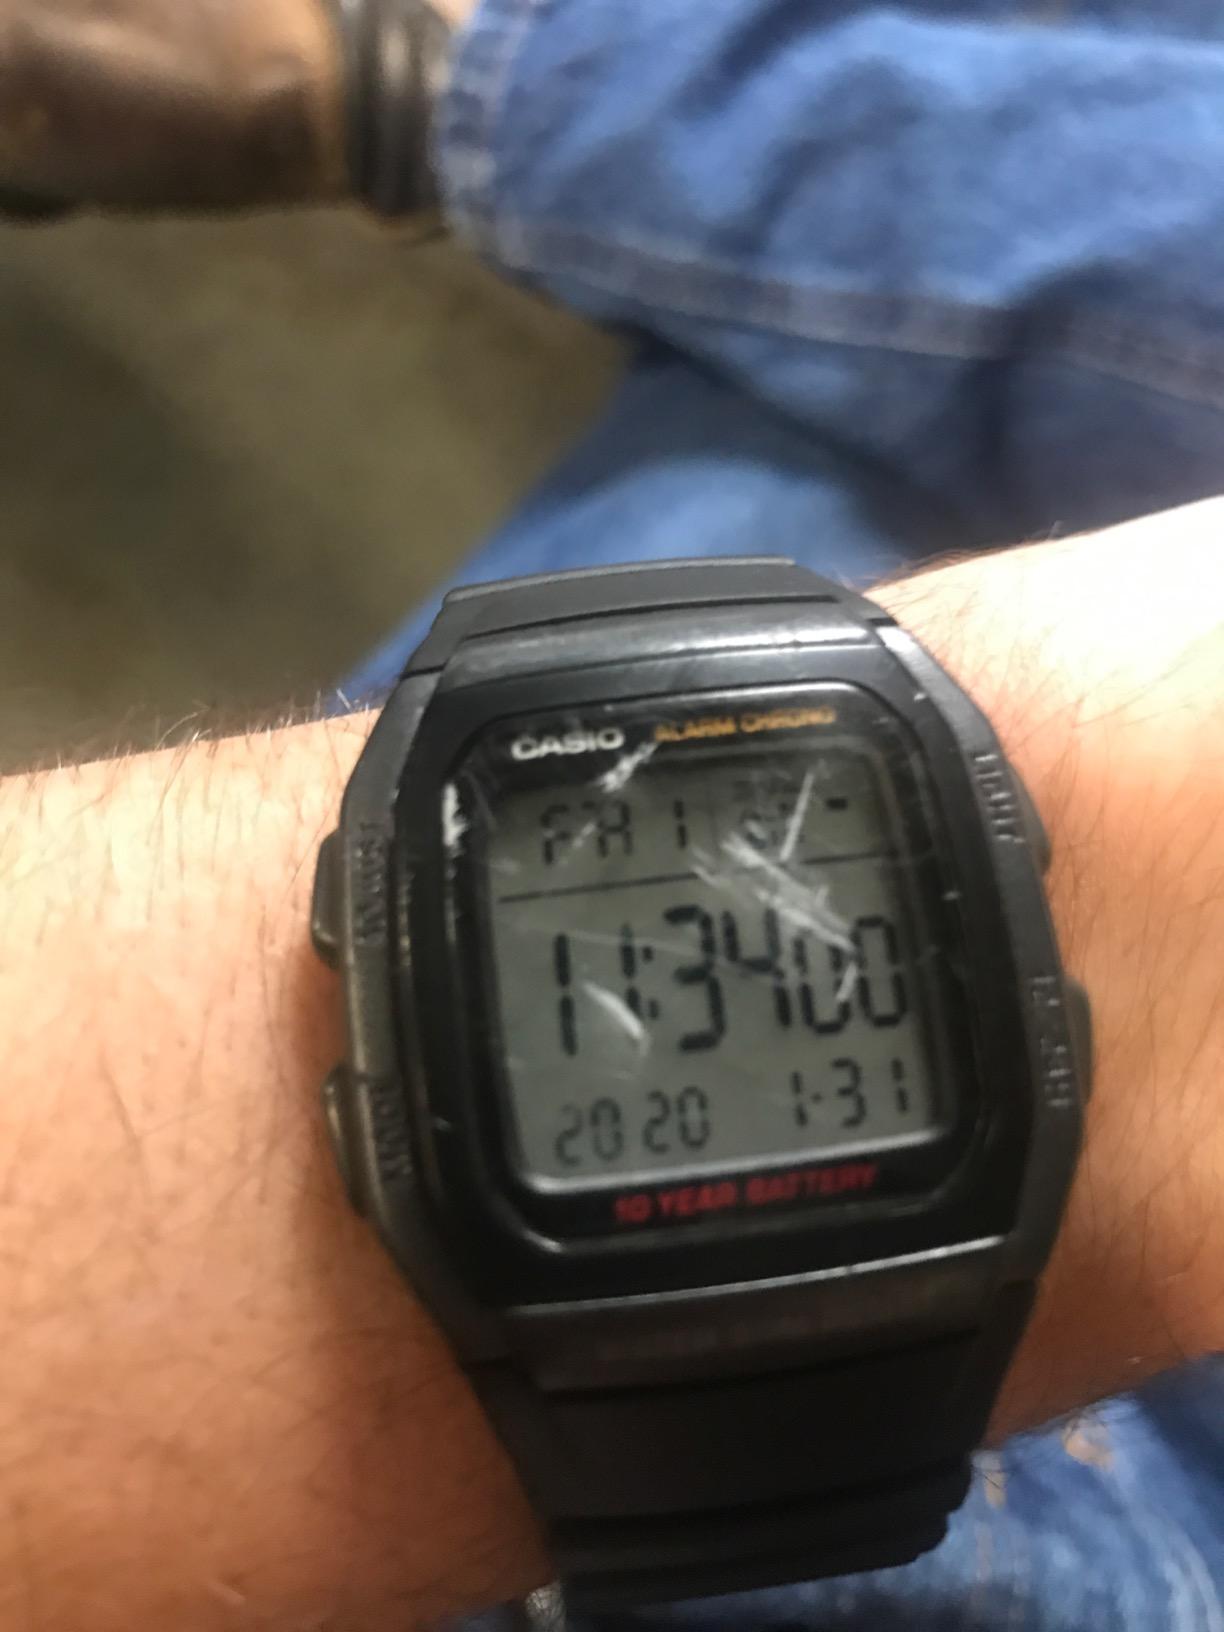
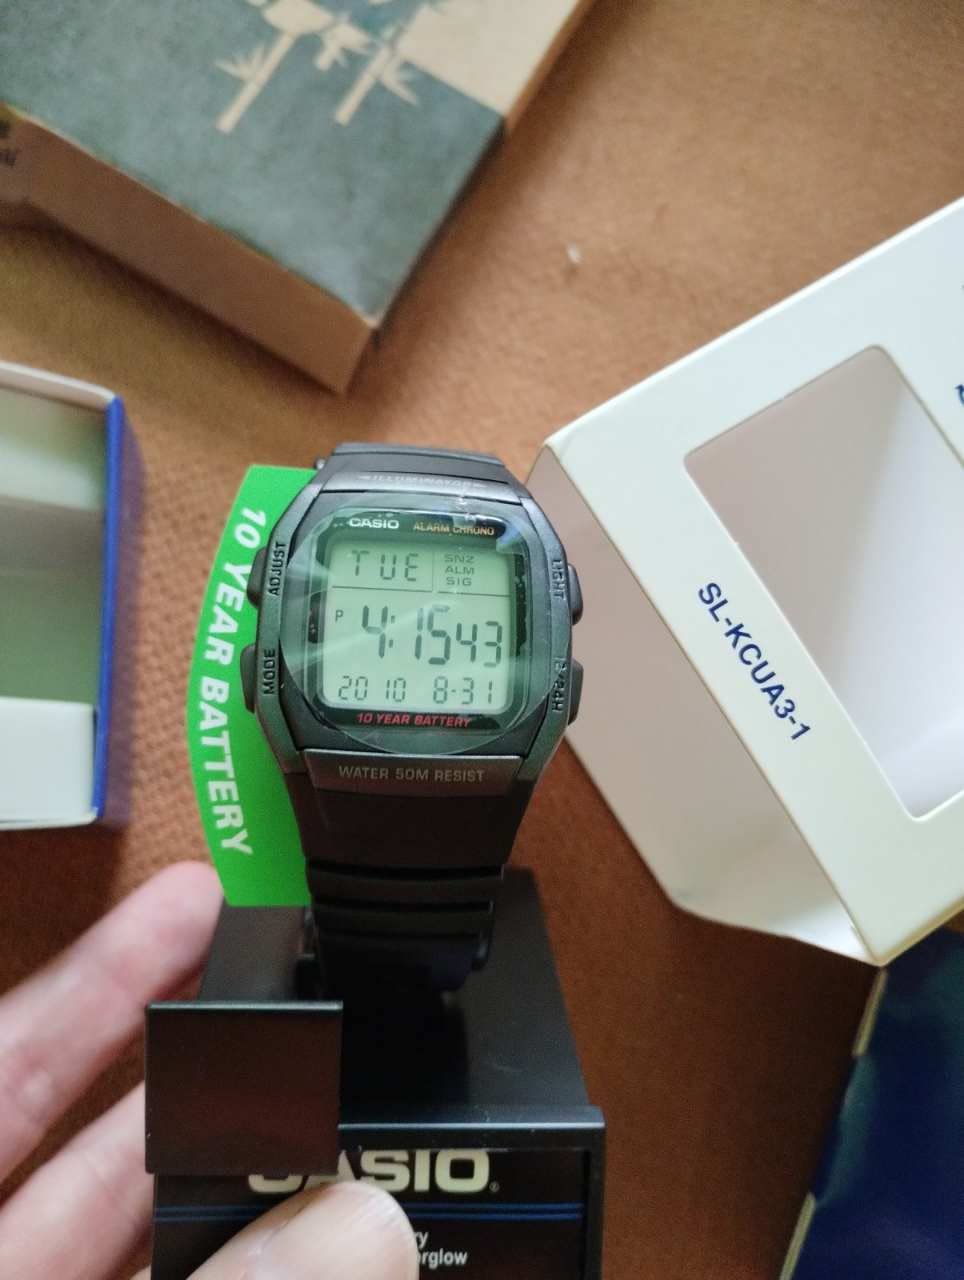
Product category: accessories_watch
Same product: yes